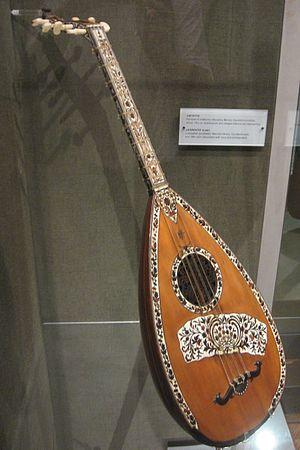
Le laouto ou laghouto est un instrument de musique grec signalé dès le XVIᵉ siècle. C'est un luth à corde pincées à manche long empruntant ses éléments au outi et à la mandoline.